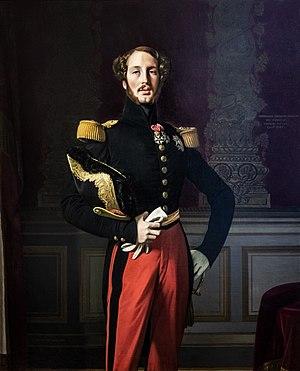
Le château de Meudon, dit château royal de Meudon, palais impérial de Meudon ou Domaine national de Meudon, est un château français situé à Meudon, dans le département des Hauts-de-Seine. Il est notamment la résidence de la duchesse d'Étampes, du cardinal de Lorraine, d'Abel Servien, de Louvois ainsi que de Monseigneur, dit le Grand Dauphin, qui lui adjoint en annexe le château de Chaville. Incendié en 1795 et en 1871, le Château-Neuf, dont la démolition est un temps envisagée, est conservé pour sa majeure partie. Il est transformé à partir de 1878 en observatoire servant de réceptacle à une lunette astronomique, avant d'être rattaché à l'Observatoire de Paris en 1927.
La conquête de l'Algérie par la France se réalise en plusieurs étapes distinctes. Elle débute par le débarquement de l'armée d'Afrique à Sidi-Ferruch le 14 juin 1830, commandée par le général de Bourmont, et s'achève pour l'essentiel lors de la reddition formelle de l'émir Abdelkader au duc d'Aumale, le 23 décembre 1847. Cette phase principale de la conquête se termine par l'annexion de l'Algérie à la République française, via la création des départements français d'Algérie en décembre 1848. Des campagnes de pacification du territoire continuent cependant de se dérouler durant les décennies qui suivent, et la conquête du Sahara n'est achevée qu'en 1902.
Louis Philippe Albert d'Orléans, comte de Paris, est le dernier prince royal de France, de 1842 à 1848. Prétendant orléaniste au trône de France de 1848 à 1873 sous le nom de Louis-Philippe II, puis de 1883 à 1894 sous celui de Philippe VII, c’est également un écrivain et un combattant de la guerre de Sécession.
Le prince Robert d'Orléans, duc de Chartres, né le 9 novembre 1840 à Paris et mort le 5 décembre 1910 au château de Saint-Firmin, est un membre de la maison capétienne d'Orléans et un militaire français. Il est le petit fils de Louis-Philippe Iᵉʳ, roi des Français et de Marie-Amélie de Bourbon, princesse des Deux-Siciles. Il est également l'ancêtre de l'actuel comte de Paris Jean d'Orléans.
La monarchie de Juillet est le nom donné au régime politique du royaume de France entre 1830 et 1848. Instaurée le 9 août 1830 après les émeutes dites des « Trois Glorieuses », elle succède à la Restauration. La branche cadette des Bourbons, la maison d’Orléans, accède alors au pouvoir. Louis-Philippe Iᵉʳ n’est pas sacré roi de France mais intronisé roi des Français. Son règne, commencé avec les barricades de la révolution de 1830, est troublé par plusieurs soulèvements vite maîtrisés, républicains à Paris, légitimiste dans l'Ouest, une tentative avortée de coup d'État bonapartiste à Strasbourg, qui ne remettent guère en cause la paix intérieure. La monarchie de Juillet, qui a été celle d’un seul roi, fait suite à la monarchie dite « conservatrice » que constitue la Restauration entre 1814 et 1830. Plus libérale que celle qui la précède, elle est marquée par une renonciation à la monarchie absolue de droit divin et un louvoiement permanent entre les factions parlementaires du « mouvement » et de la « résistance ». Louis-Philippe définit lui-même sa politique comme celle du « juste milieu ».
Louis-Philippe Iᵉʳ, né le 6 octobre 1773 à Paris en France et mort le 26 août 1850 à Claremont au Royaume-Uni, est le dernier roi français. Il règne de 1830 à 1848 sur la France, avec le titre de « roi des Français ». Bien moins traditionaliste que ses prédécesseurs, il incarna un tournant majeur dans la conception et l'image de la royauté en France.
Le 1ᵉʳ régiment de hussards parachutistes, est une unité de cavalerie blindée de l'armée française, créé sous la Révolution à partir du régiment de Berchény hussards, un régiment français d'Ancien Régime créé en 1719.